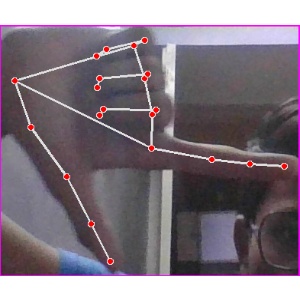
अक्षर: ख